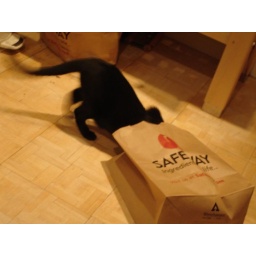
pants in a bag